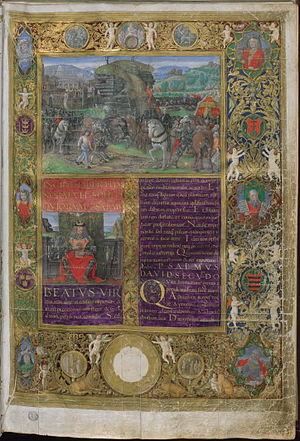
La Bible de Mathias Corvin est un manuscrit enluminé exécuté entre 1485 et 1490 pour le roi Mathias de Hongrie et laissé inachevé à sa mort. Contenant le texte de la Bible, il a été décoré partiellement par Monte di Giovanni del Fora et son frère Gherardo di Giovanni del Fora, ainsi que l'atelier d'Attavante degli Attavanti à Florence, pour faire partie de la Bibliotheca Corviniana. Il est actuellement conservé à la bibliothèque Laurentienne.